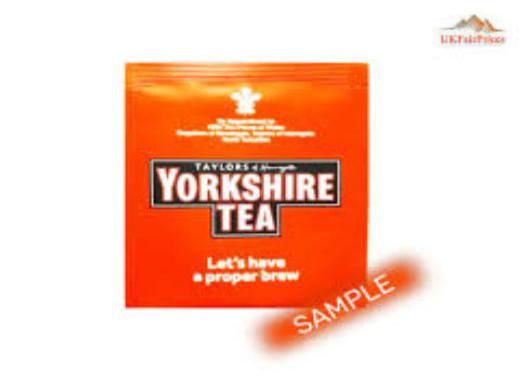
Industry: Food